Adam Frans van der Meulen

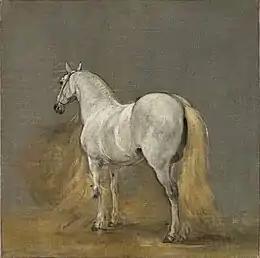
"Study of a white horse"

After moving to France and becoming the official war artist of Louis XIV during the multiple military French campaigns in Europe of the late 17th century, van der Meulen developed a new approach to his depictions of battles. He excluded the horror and morbid rawness of the events. Rather than concentrate on the heat of the action from close up, he used the compositional device of a crowded elevated foreground behind which there is a plunging wide panoramic landscape. The characters whom the artist aims to give the key role in the scene are placed on a mound in the foreground, often mounted on horseback to give them more dignity. On a second plane is typically depicted the supposed movement of the troops and in a third and last plane the profile of the city being attacked. The action is depicted in receding planes accentuated by the folds of the terrain, the alternation of zones of shadow and light and the gradual fading of the light, which marks a view towards a city in the distance. The use of the same compositional scheme gives an impression of unity to many of his paintings as only the profile of the city is different. The uniformity of these compositions can be explained by their use for political purposes. Nevertheless, the paintings of the artist were always praised for their beauty and their use for the decoration of the Royal Pavilion of Marly, for the vestibules as well as for the rooms, shows the fully decorative virtue of his animated and varied landscapes.